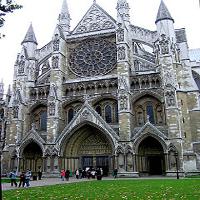
Weather: cloudy or overcast